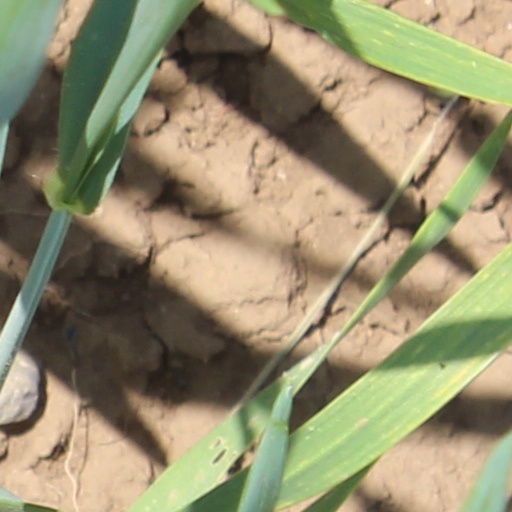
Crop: wheat